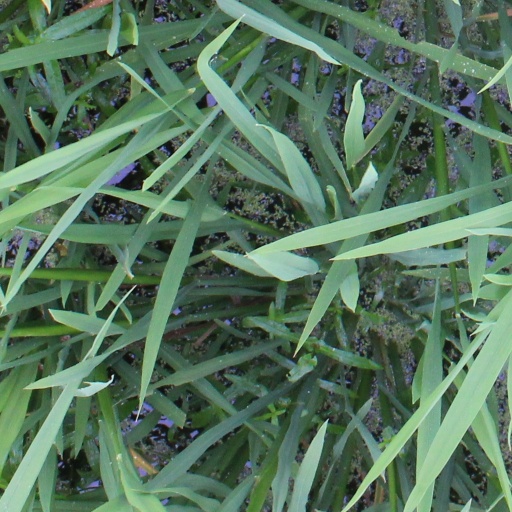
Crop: rice